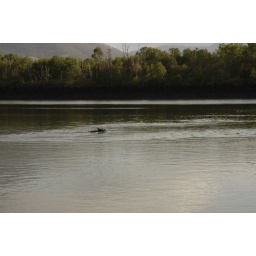
&amp;quot;If&amp;quot; there were crocs in the Fitzroy river - wild pigs would not be safe